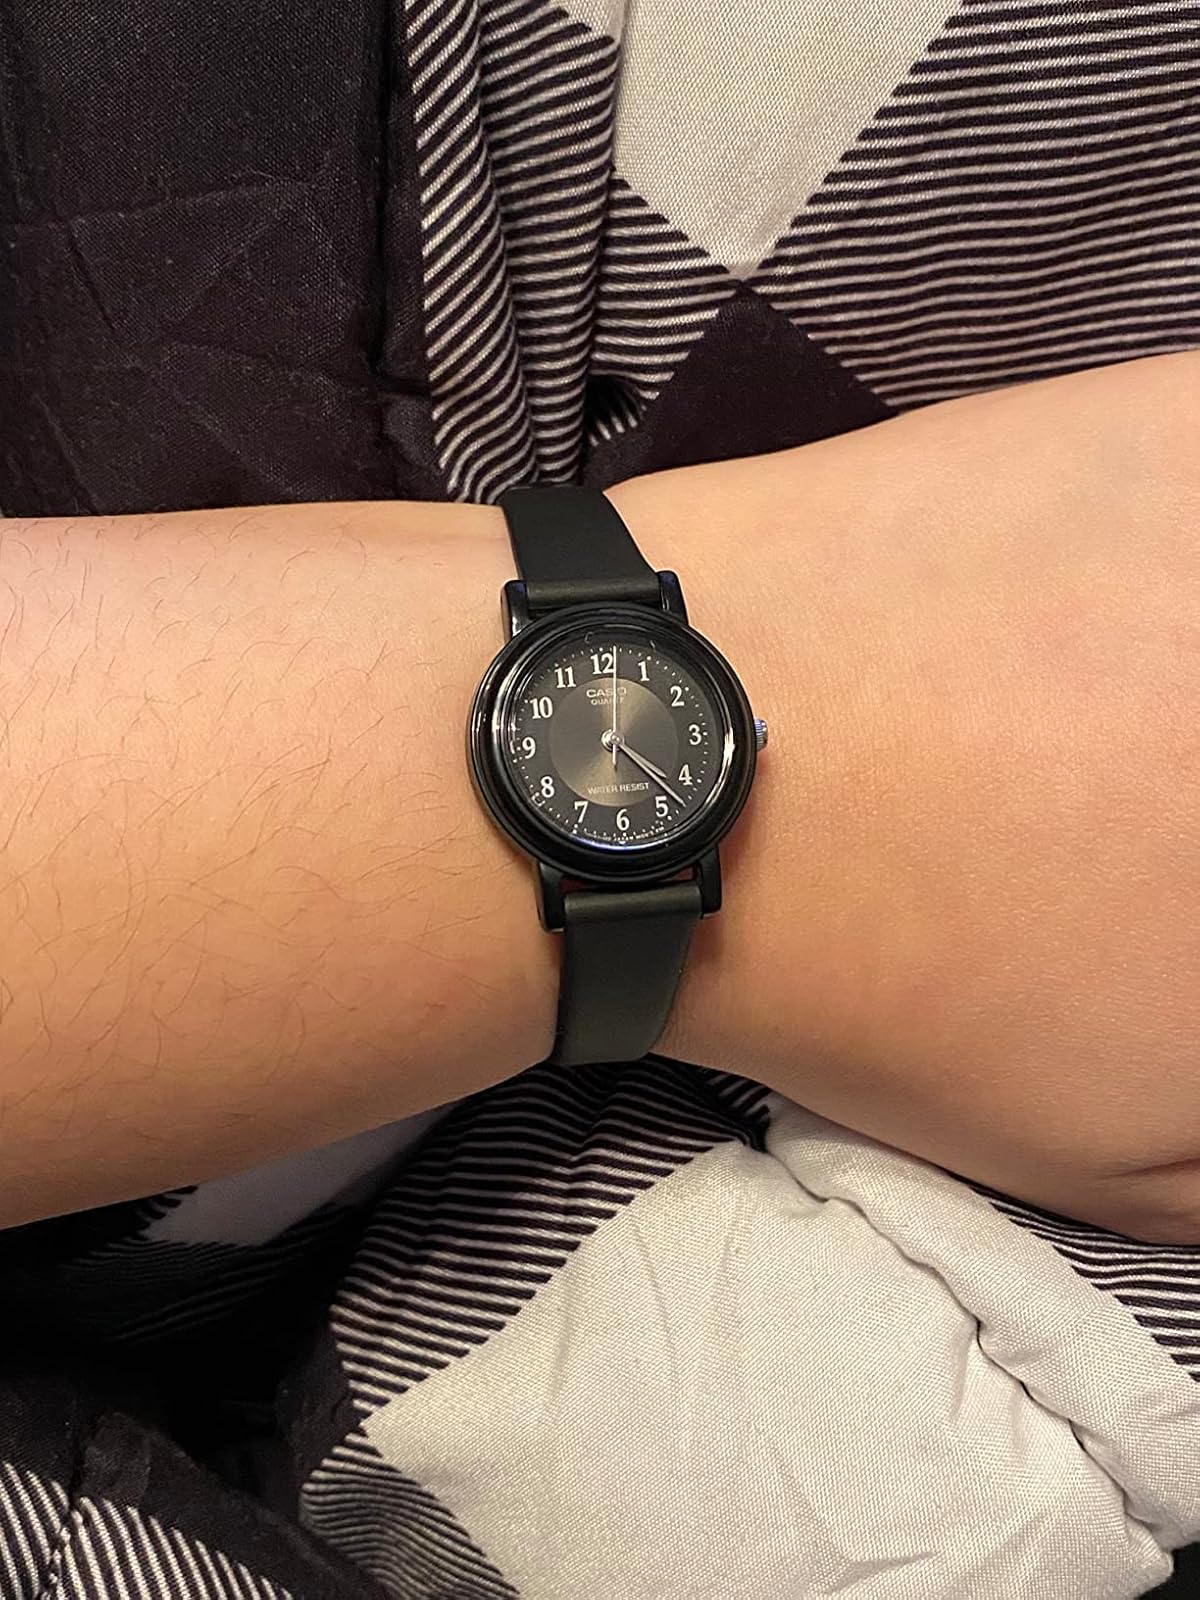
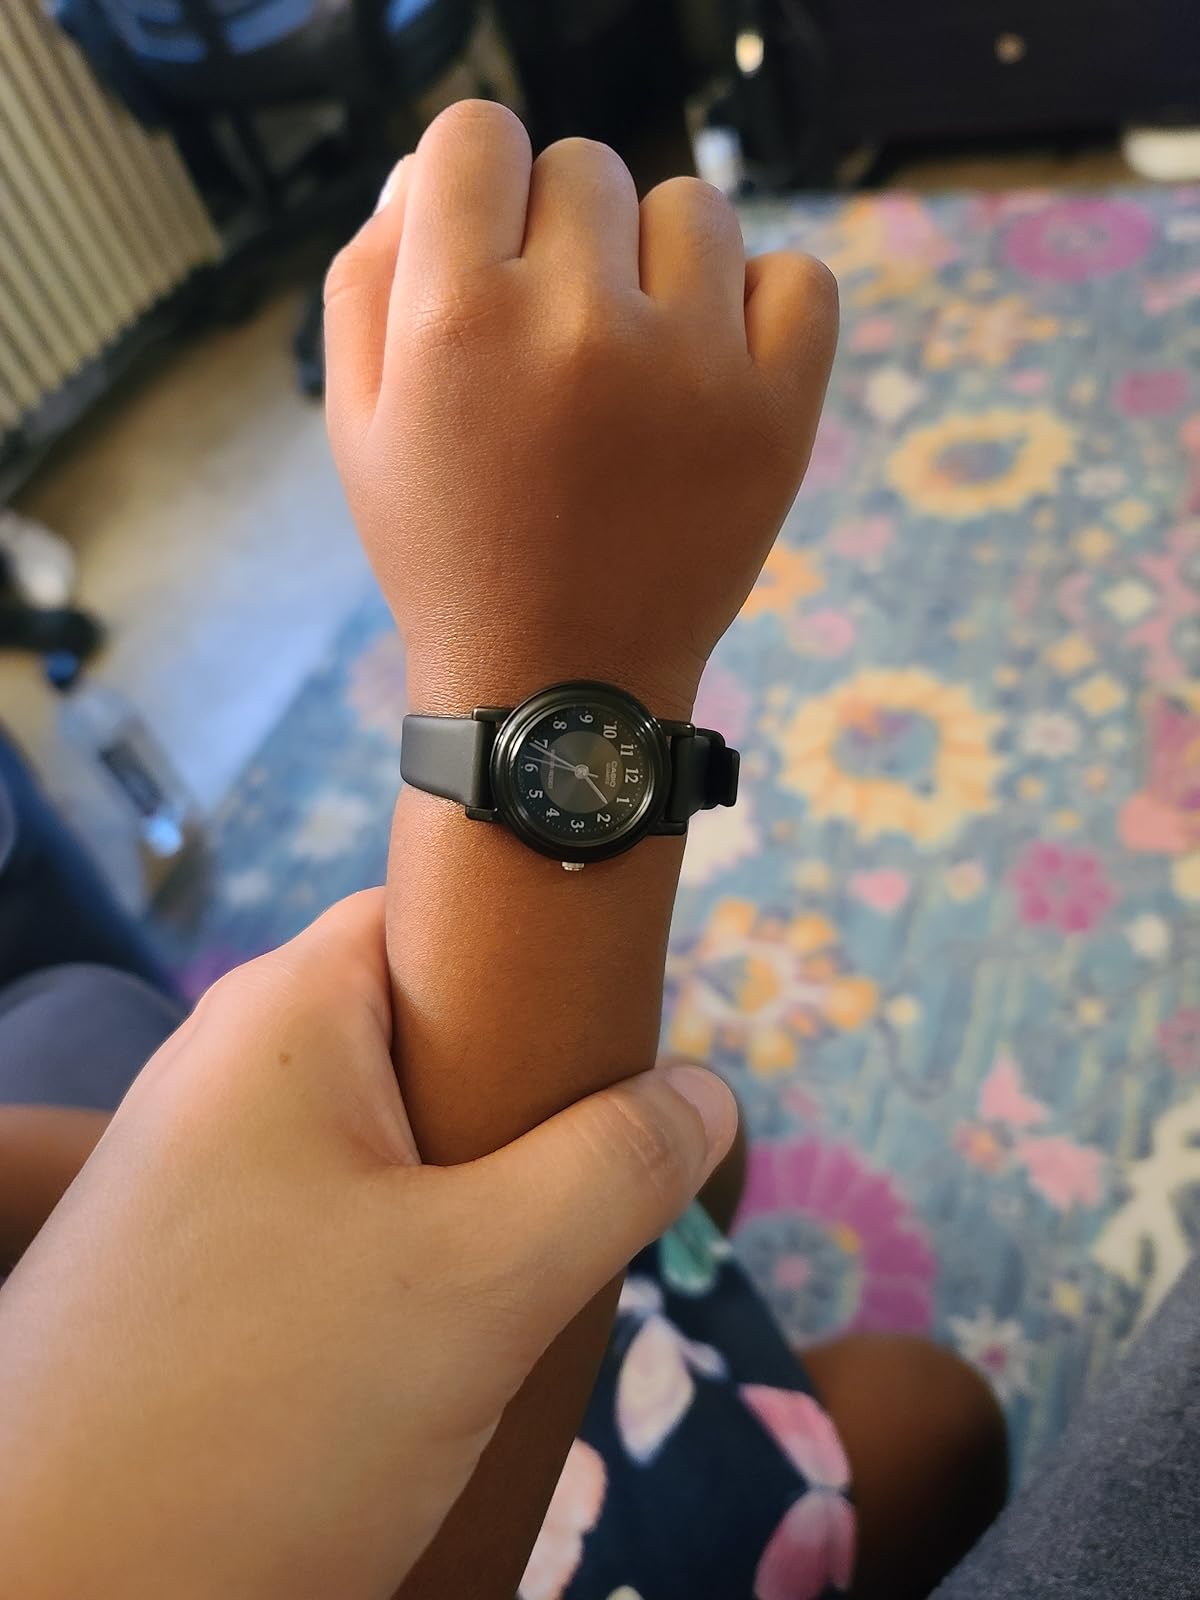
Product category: accessories_watch
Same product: yes